Allington Castle

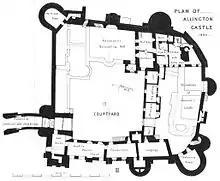
Plan of Allington Castle in 1906

In 1895, a retired London barrister named Dudley C. Falke rented the castle from Lord Romney and began the lengthy task of restoration. However, this proved too expensive for his resources. In 1905 he approached the distinguished mountaineer and cartographer Sir William Martin Conway (later Lord Conway), who he had heard was looking to buy an old castle or manor house. Conway had posted an advertisement in "The Times" stating: "Wanted to purchase, an old manor-house or abbey, built in the 16th century or earlier." The castle made a great impression on Conway and his American wife Katrina when they saw it for the first time: